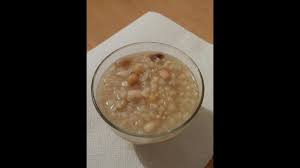
Yemek: asure